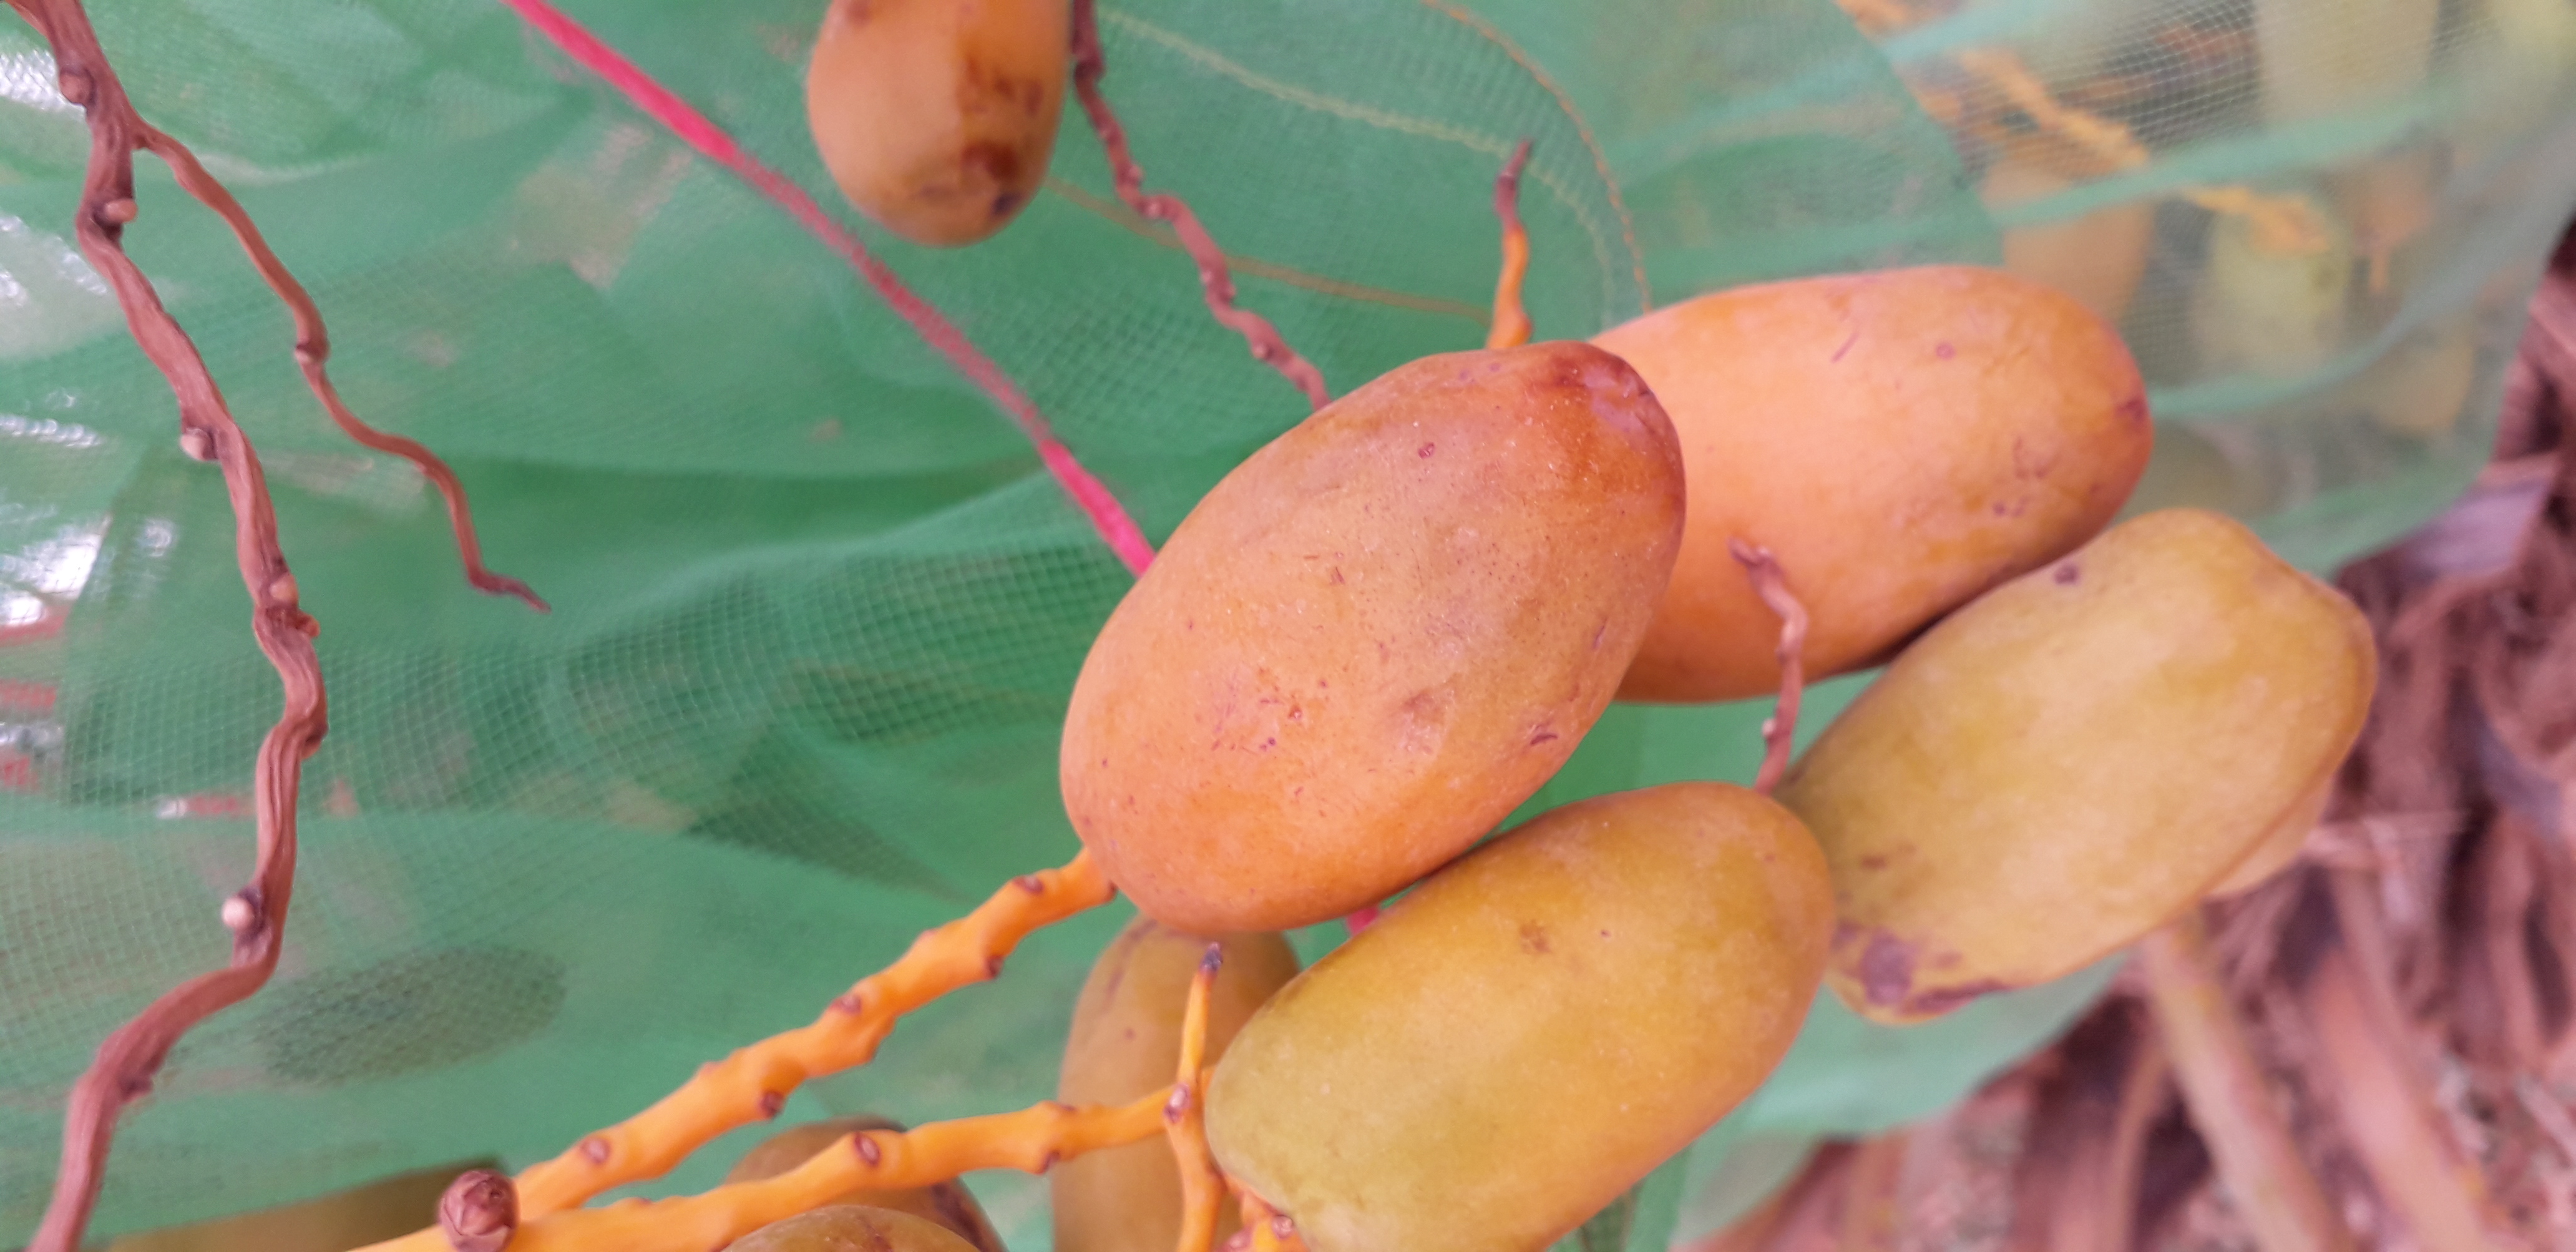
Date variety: Boumajhoul